Tom Humble

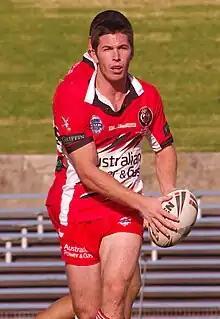

Tom Humble (born 5 November 1988) is an Australian former professional rugby league footballer who last played for the Townsville Blackhawks in the Queensland Cup. He previously played for the Penrith Panthers, Parramatta Eels and the Wests Tigers in the NRL. He was able to cover a number of positions in the backs.